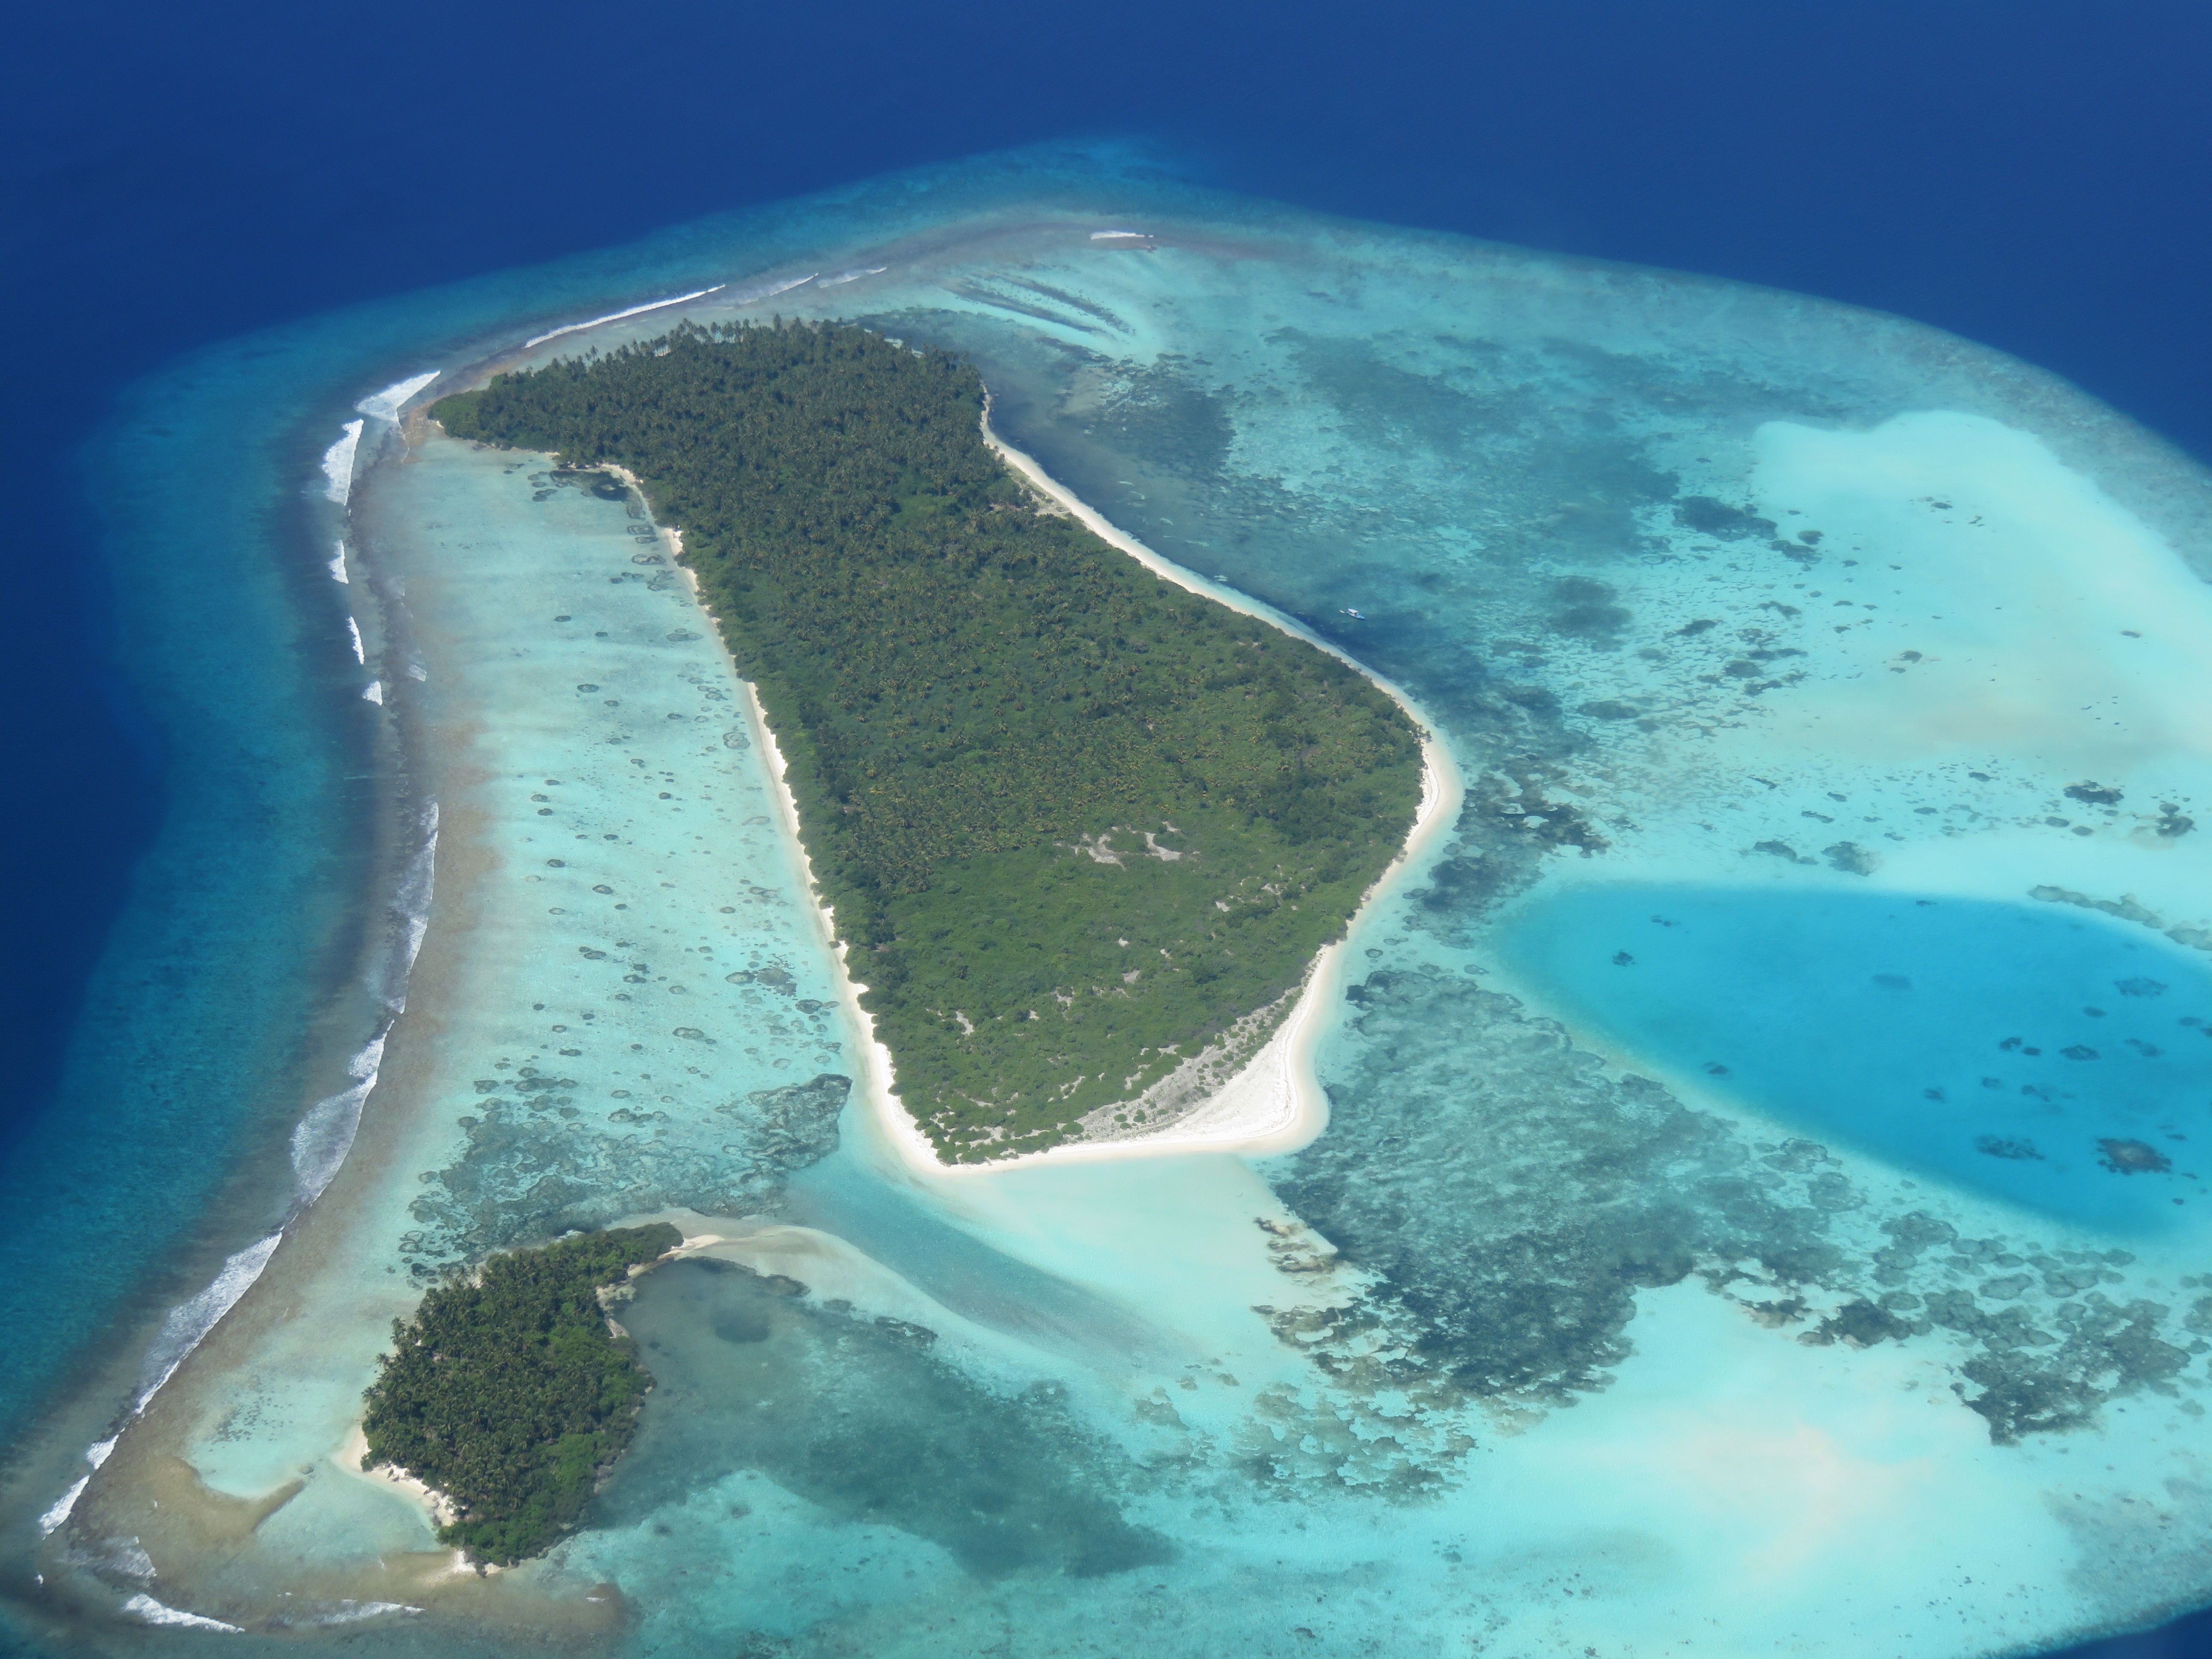
beach, sea, water, ocean, sun, summer, biology, holiday, lagoon, island, blue, aerial view, coral reef, reef, archipelago, islet, maldives, indian ocean, landform, atoll, kuredu, geographical feature, marine biology